Jan Peeters I

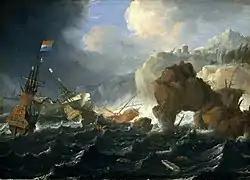
"Ships and a galley wrecked on a rocky coast"

He was the teacher of Adriaen van Bloemen. He died in Antwerp.